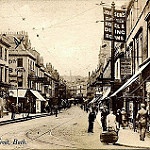
Label: street